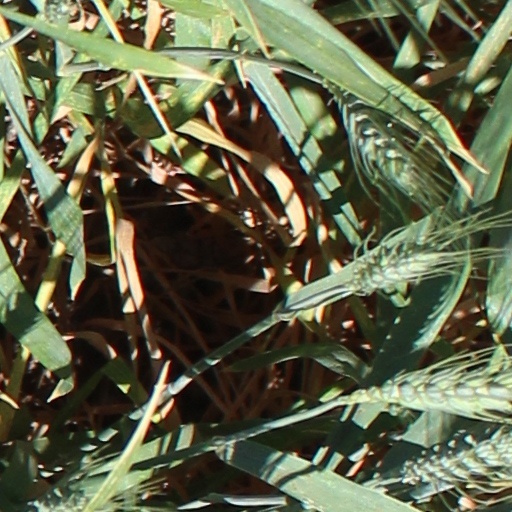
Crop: wheat